List of New Hampshire historical markers (276–300)

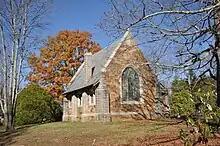
Chapel in Forest Glade Cemetery

"When Rollinsford split from Somersworth in 1849, Somersworth had to establish a new public, nonsectarian burial ground. A site near the geographic center of the city was purchased in 1851. The picturesque setting, Gothic chapel, winding pathways, mature trees, and ornate gravestones and monuments make it a notable example of the rural cemetery movement popularized in the 19th century. As an active cemetery, it contains the graves of residents of all walks of life, ranging from ordinary citizens to prominent industrialists and civic leaders."